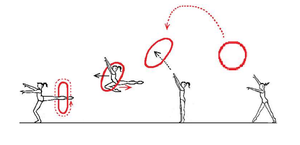
Originalité 2 au cerceau Mamun
Margarita Mamun est une gymnaste rythmique russe, d'origine bangladaise par son père et Russe par sa mère, championne olympique aux Jeux Olympiques d'été de 2016.